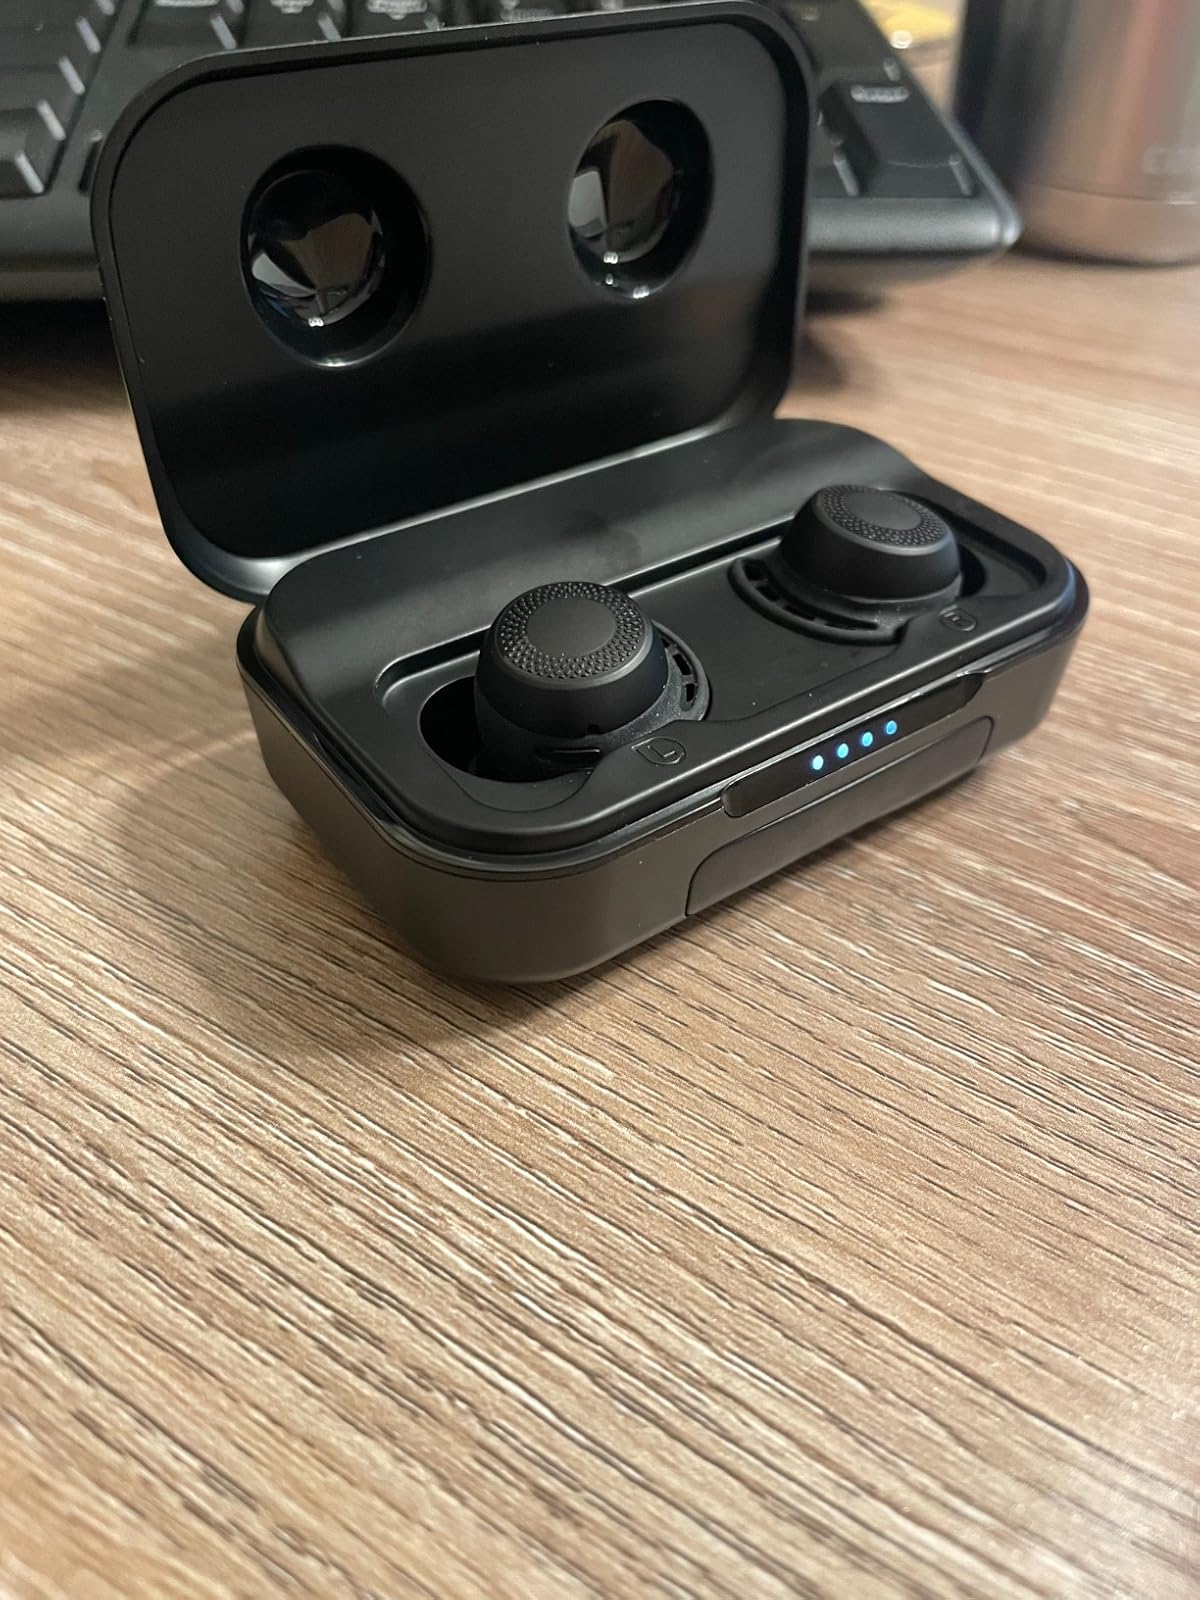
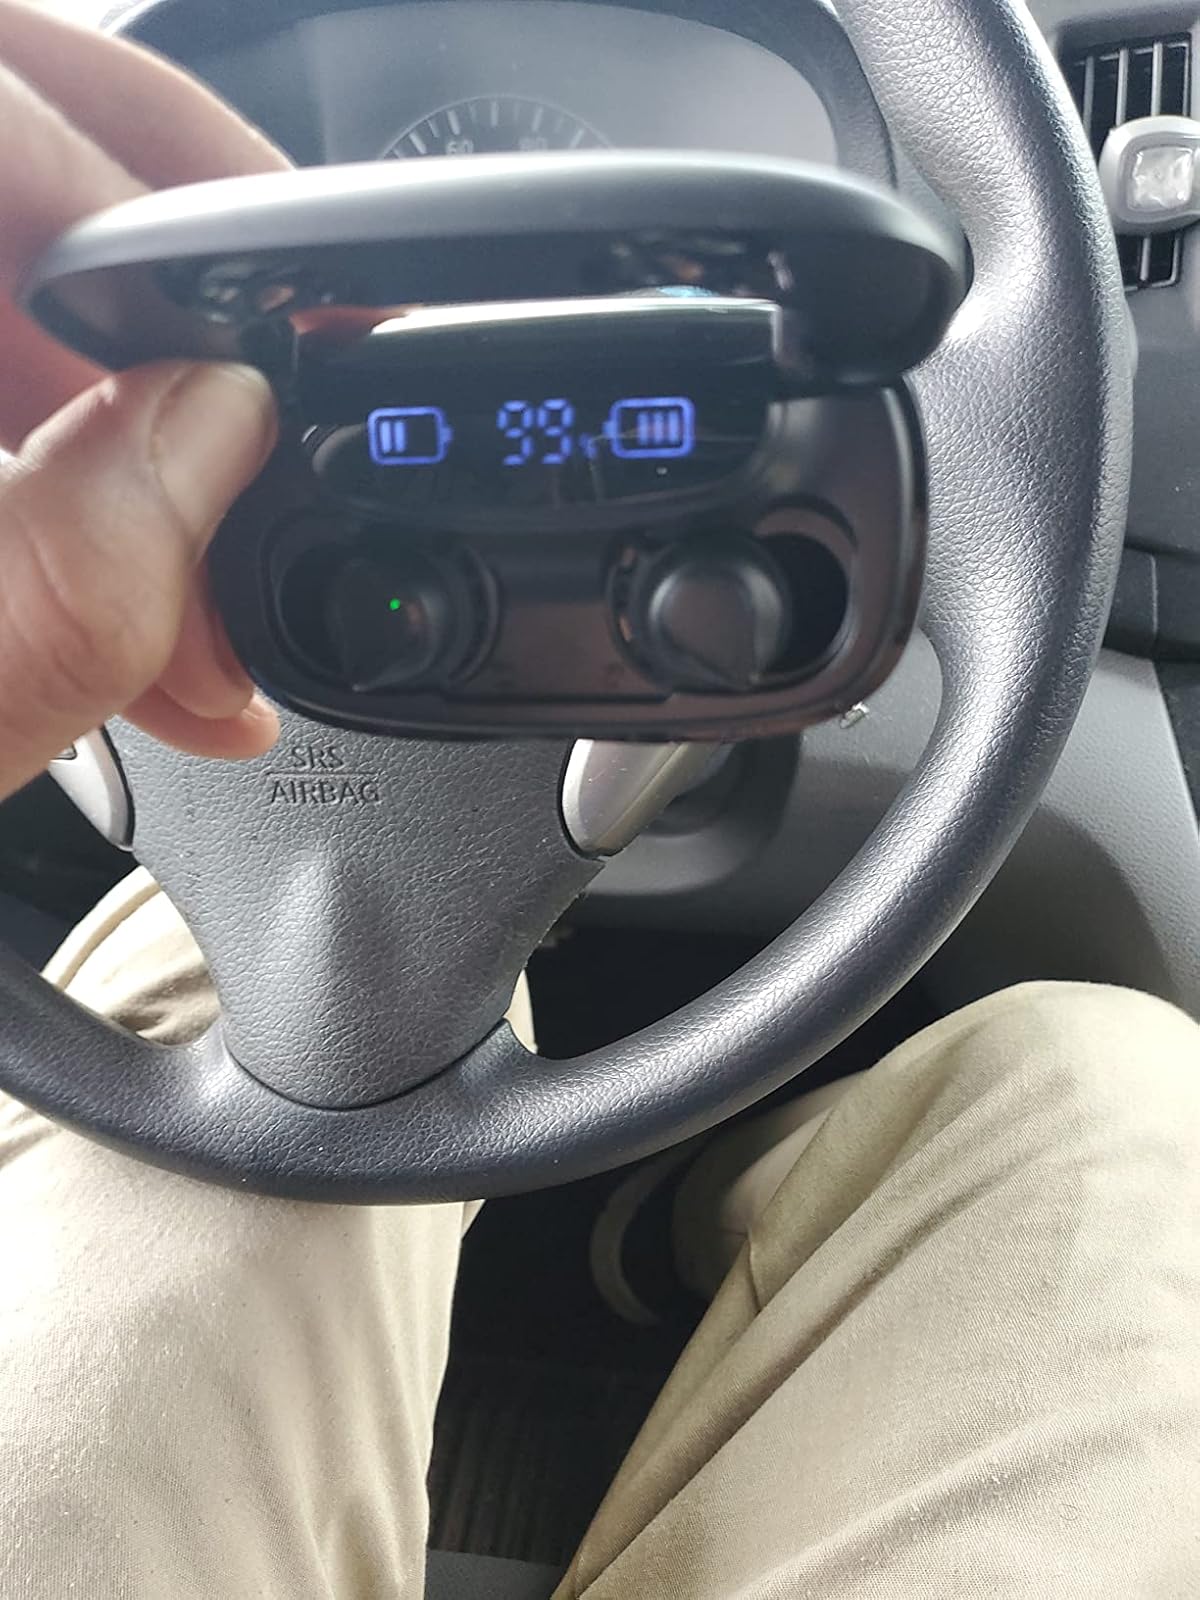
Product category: earbuds
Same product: no